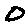
Label: 0